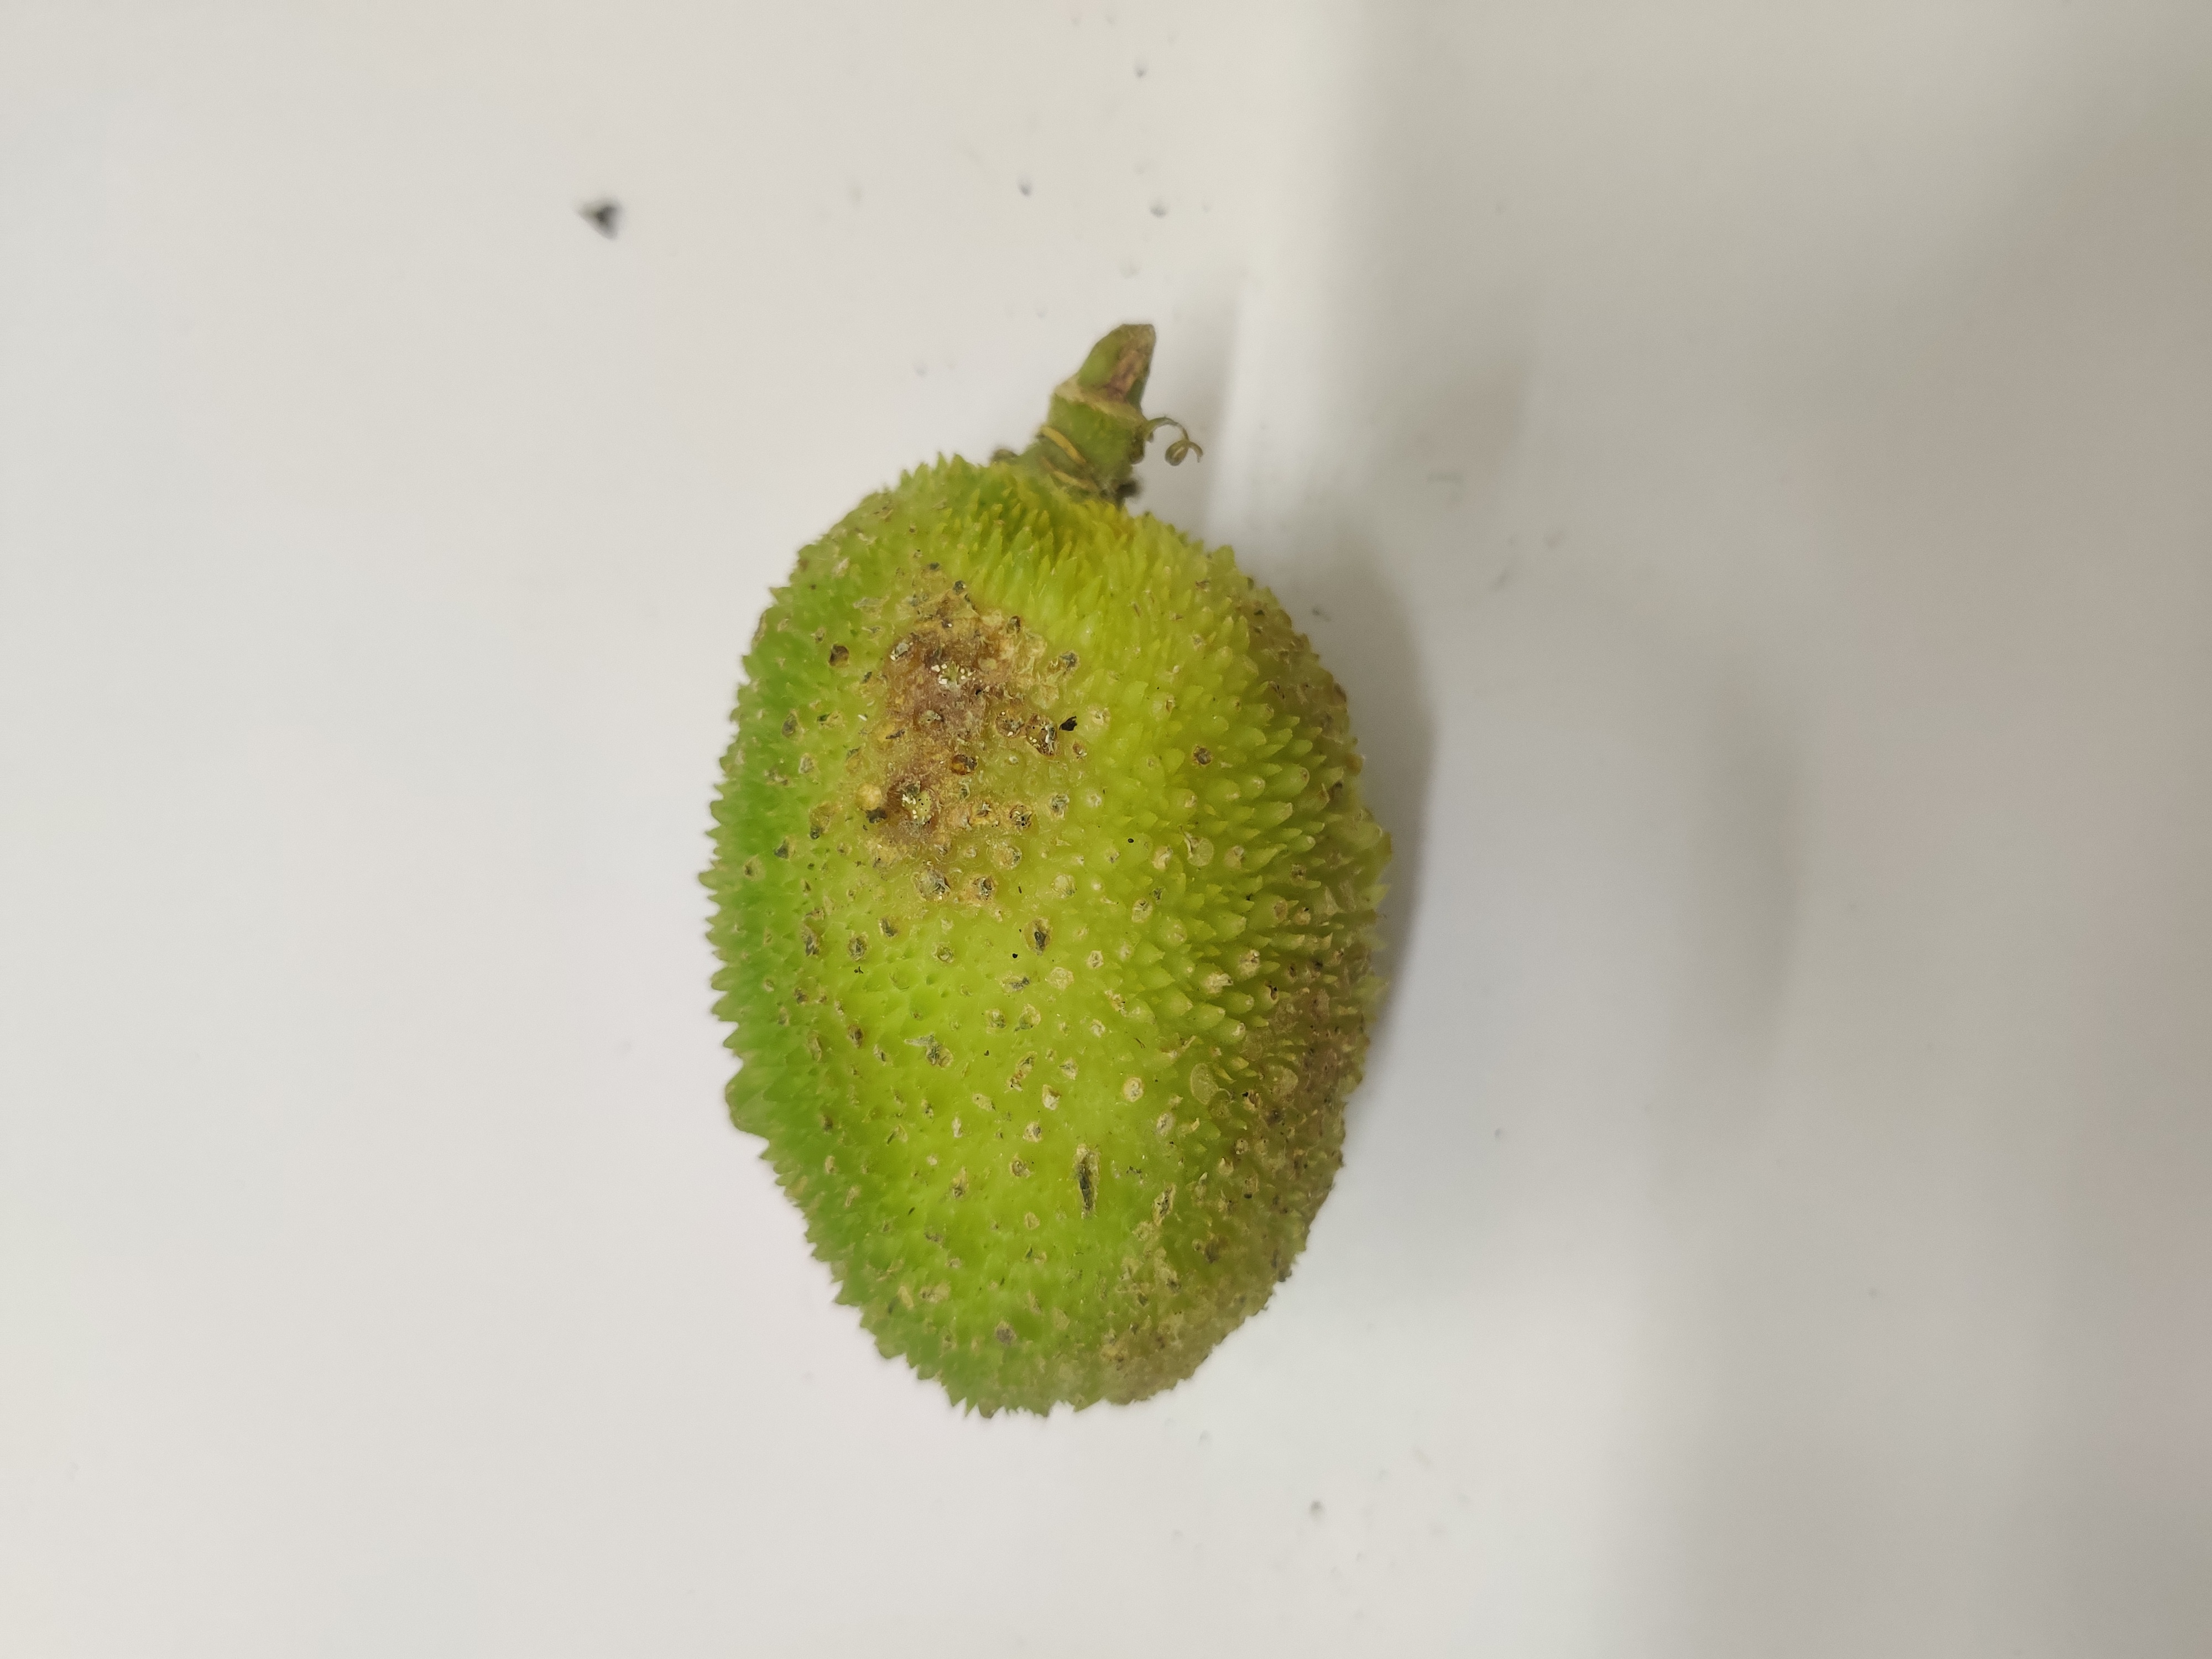
Crop: Spiny Gourd
Condition: Severely Damaged